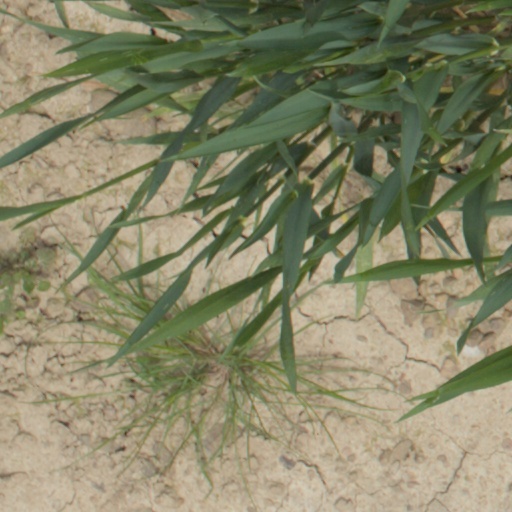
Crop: wheat